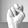
ASL letter: N